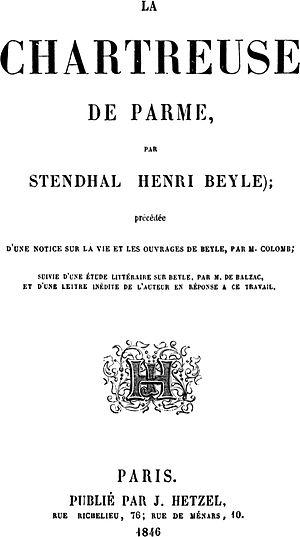
La Chartreuse de Parme est un roman publié par Stendhal. Cette œuvre majeure, qui lui valut la célébrité, fut publiée en deux volumes en mars 1839, puis refondue en 1841, soit peu avant la mort de Stendhal, à la suite d'un article fameux de Balzac et prenant de fait un tour plus « balzacien » : aujourd’hui, c’est le texte stendhalien d’origine qu’on lit encore.
Henri Beyle, plus connu sous le pseudonyme de Stendhal, né le 23 janvier 1783 à Grenoble et mort d'apoplexie le 23 mars 1842 dans le 2ᵉ arrondissement de Paris, est un écrivain français, connu en particulier pour ses romans Le Rouge et le Noir et La Chartreuse de Parme.